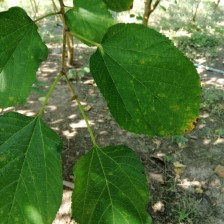
Variety: WhiteKing